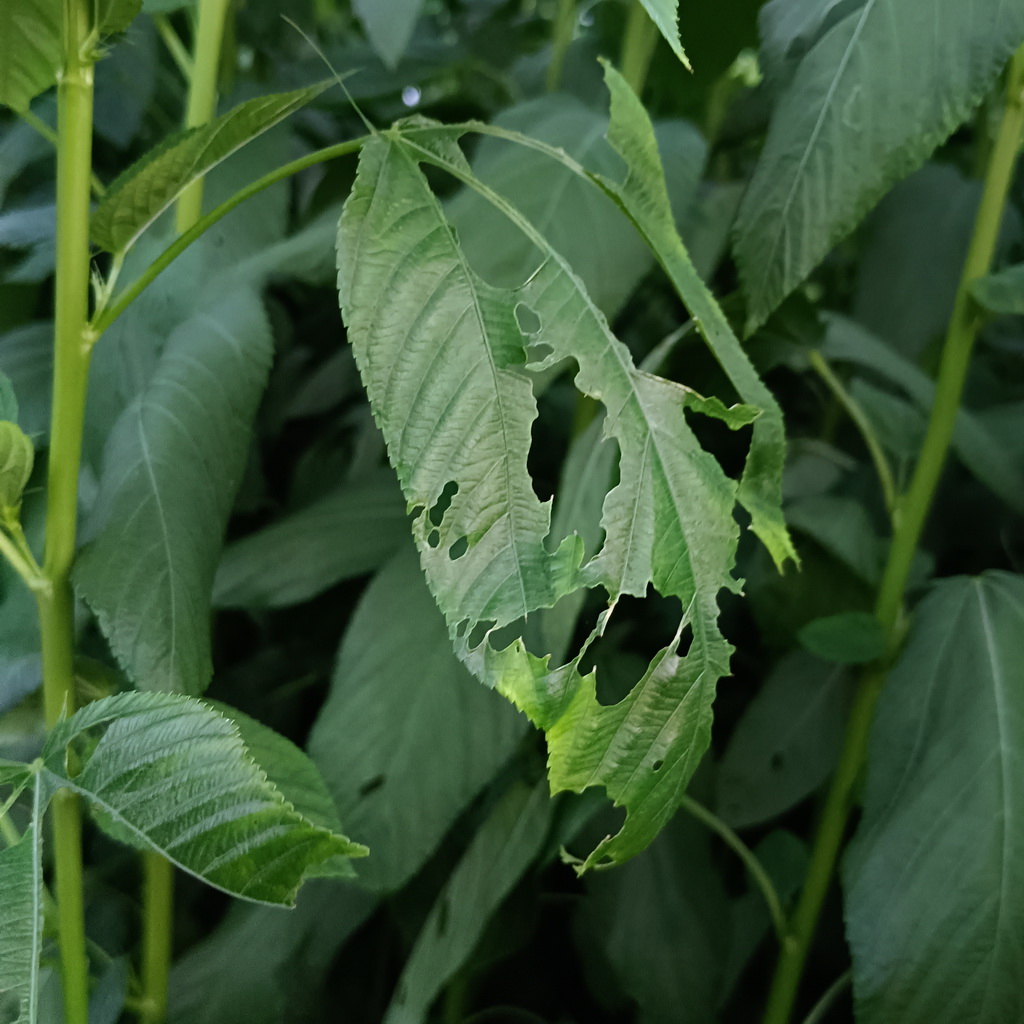
Label: Holed